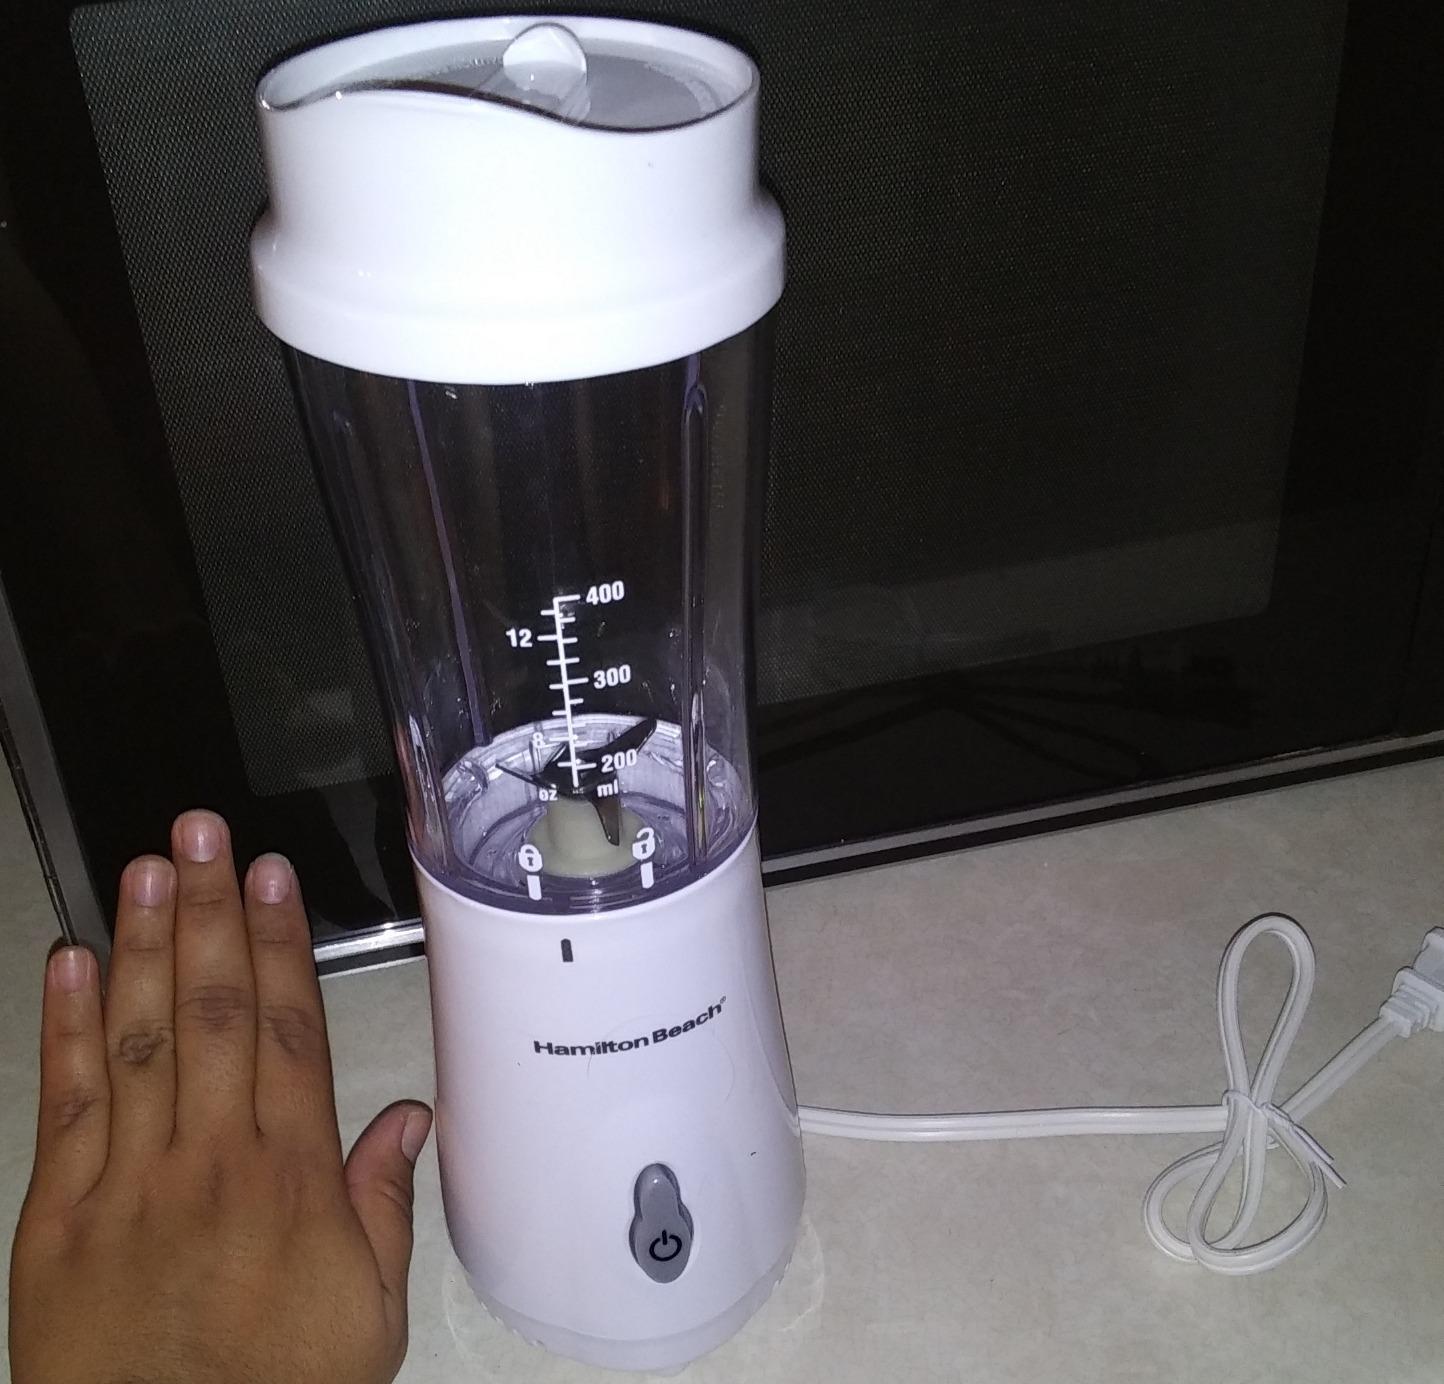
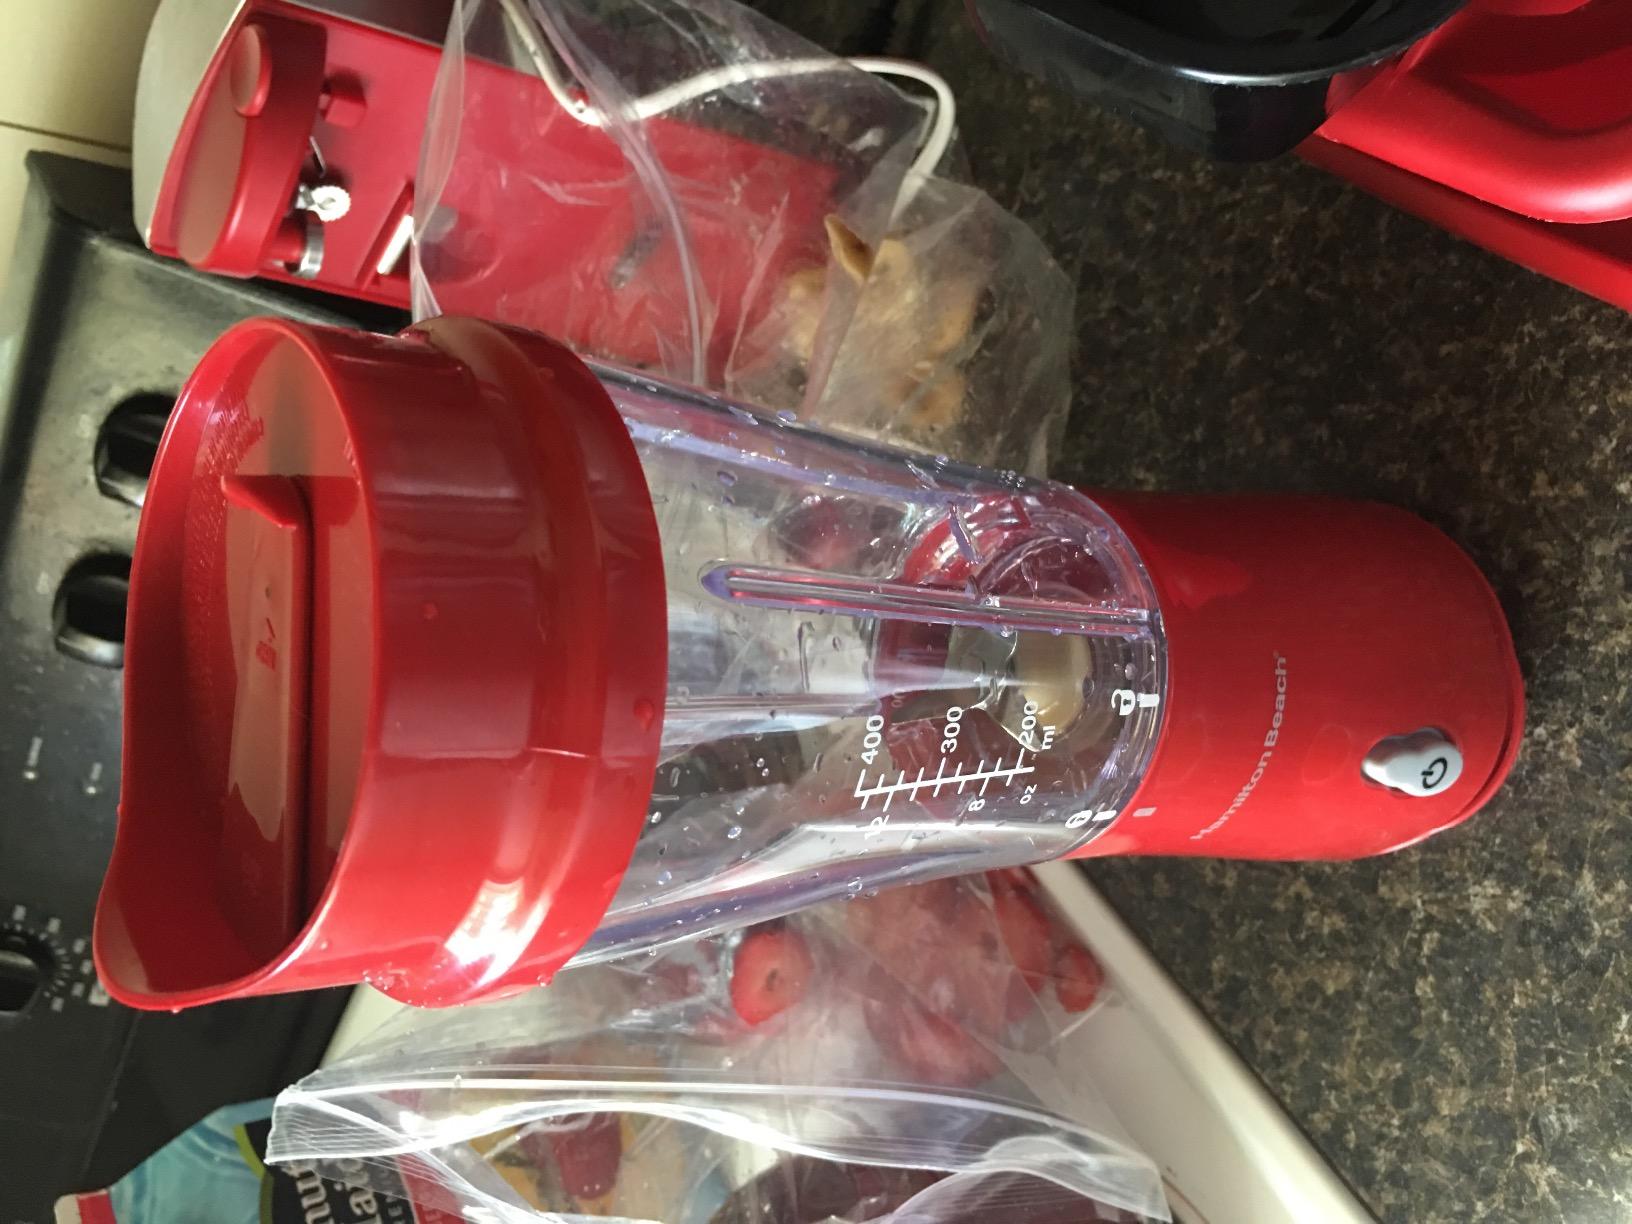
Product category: items_blender
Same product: no